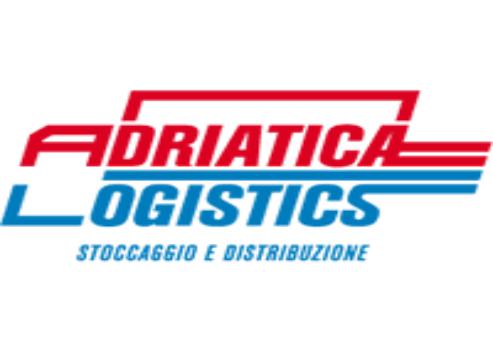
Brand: Adriatica
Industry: Clothes